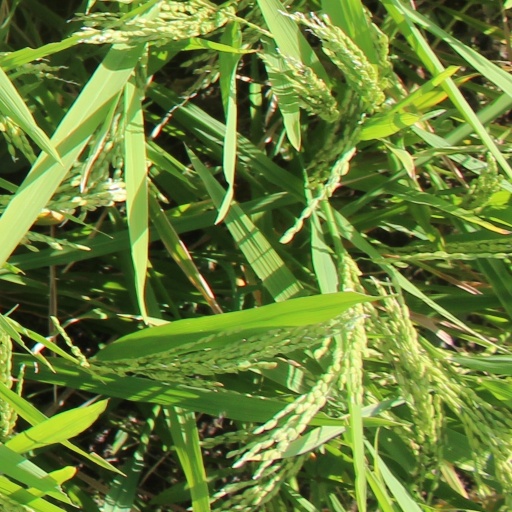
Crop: rice